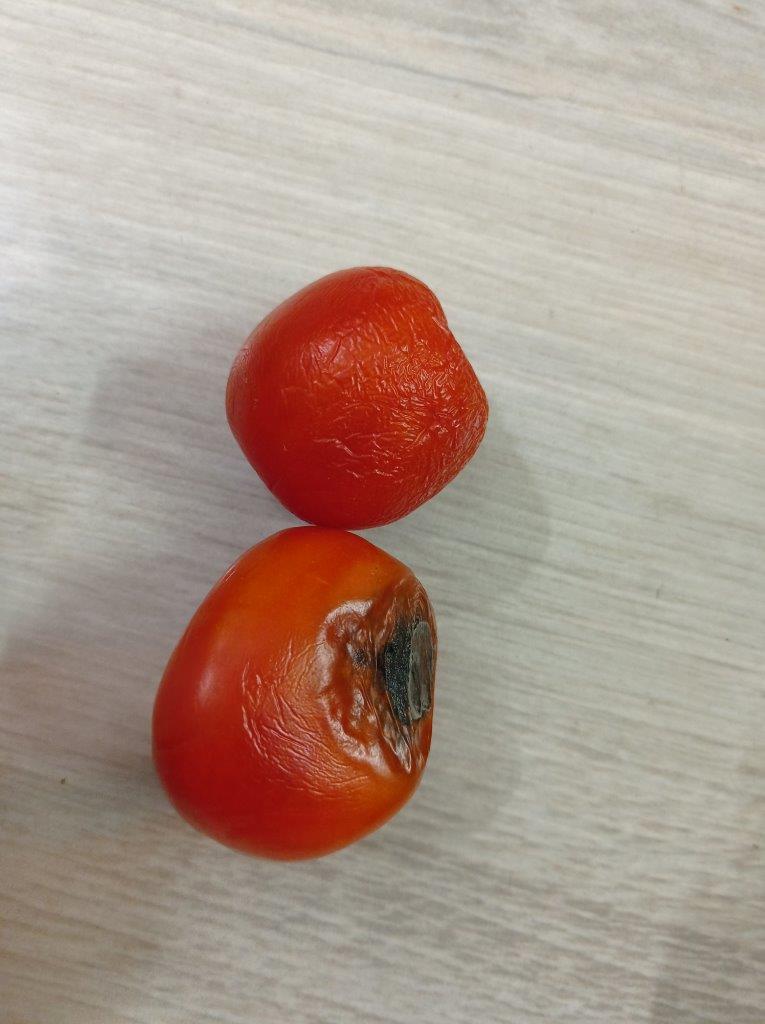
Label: Rotten